Turkish occupation of northern Syria

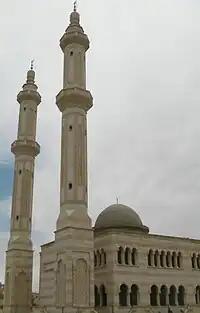
Mosque in Azaz

The occupation zone is formally governed by the Syrian Interim Government, an alternative government of the Syrian opposition based in Azaz. Despite this, the area is governed by a number of autonomous local councils which work closely with Turkey. These councils operate as a "Turkish-European style government". In general, Turkey exerts a direct influence on the region's government, and Turkish civilian officials such as governors have been appointed to oversee the area. Turkish officials mostly act as advisors, allowing the councils to run the day-to-day government and collect their own taxes. Overall, Turkey is in the process of forming a proto-state in northern Syria, and regional expert Joshua Landis has said that the country "is prepared to, in a sense, quasi-annex this region" to prevent it from being retaken by the Syrian government. Turkish Minister of the Interior Süleyman Soylu declared in January 2019 that northern Syria is "part of the Turkish homeland" per the Misak-ı Millî of 1920.